Nuclear power in Spain

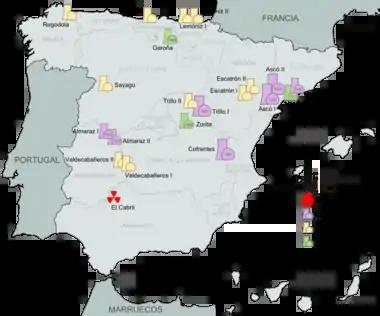
Situation of nuclear power plants in Spain (in Spanish)

In 1964, Spain began construction on its first of three nuclear reactors and completed construction in 1968.